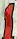
Number: 1